Pencil

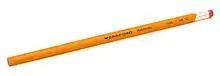
A typical yellow no. 2 pencil

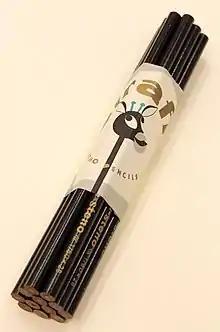
A collection of pencils (12) by Bohemia Works Czech Republic from the Ministry of Construction of the GDR in the stock of the MEK

Graphite pencils are made of a mixture of clay and graphite and their darkness varies from black to light grey. A higher amount of clay added to the pencil makes it harder, leaving lighter marks. There is a wide range of grades available, mainly for artists who are interested in creating a full range of tones from light grey to black. Engineers prefer harder pencils which allow for a greater control in the shape of the lead.